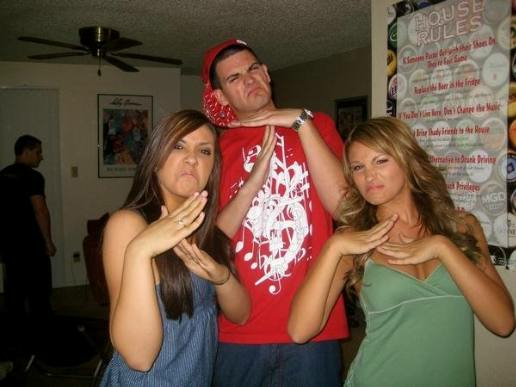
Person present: Yes